Anne Osbourn

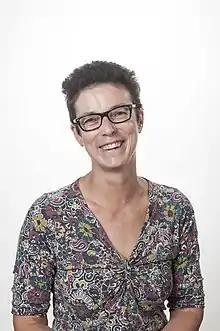
Osbourn in 2015

Anne Elisabeth Osbourn is a professor of biology and group leader at the John Innes Centre, where she investigates plant natural product biosynthesis. She discovered that in the plant genome, the genes involved with biosynthesis organise in clusters. She is also a popular science communicator, poet and is the founder of the Science, Art and Writing (SAW) Initiative. She was elected a member of the National Academy of Sciences in 2022.